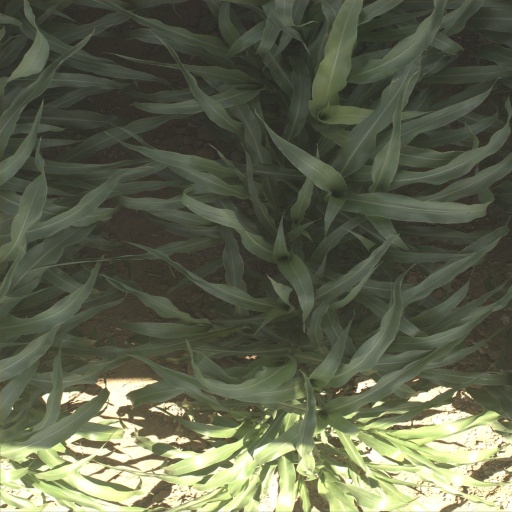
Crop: sorghum